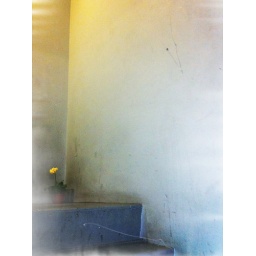
thrown away yellow flower in a pot